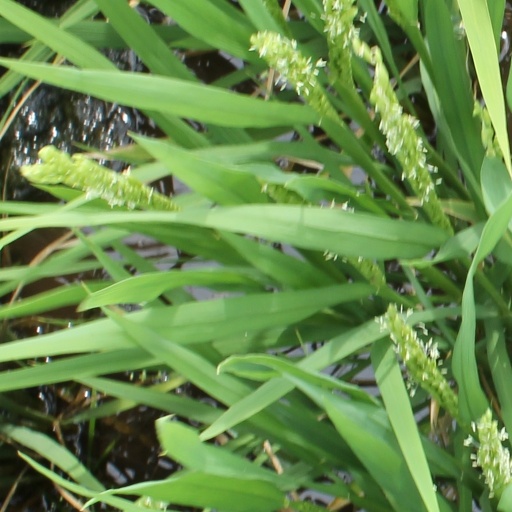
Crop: rice